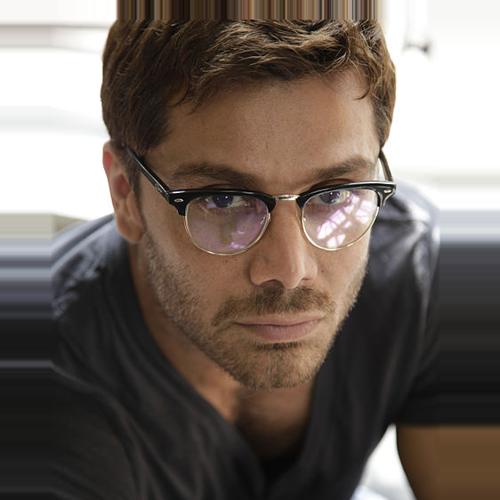
Age: 38